Pomare, Lower Hutt

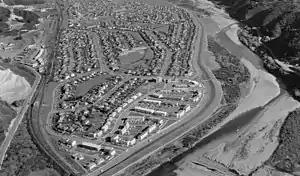
Aerial view of Pomare from the north in 1963

Pomare is a residential neighbourhood of Lower Hutt, in the Wellington Region of New Zealand's North Island. It comprises the northern part of the suburb of Taitā, and includes the Pomare Railway Station and Pomare School.